De Havilland Vampire

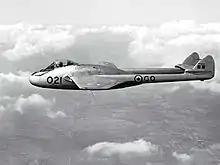
Royal Canadian Air Force Vampire

A single Vampire F.1 began operating in 1946 on an evaluation basis in Canada at the Winter Experimental Establishment in Edmonton. The Vampire F.3 was selected as one of two types of operational fighters for the Royal Canadian Air Force (RCAF) and was first flown in Canada on 17 January 1948 where it went into service as a Central Flying School training aircraft at RCAF Station Trenton. Operating a total of 86 aircraft, the Vampire F.3 became the first jet fighter to enter RCAF service in any significant numbers.